Enrique Pintado

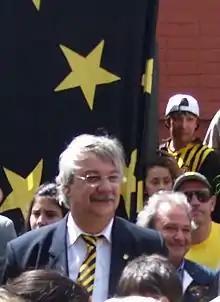
Enrique Pintado

A member of the Broad Front (Uruguay Assembly), since 1 March 2010 he is the Minister of Transport and Public Works in the cabinet of President José Mujica.